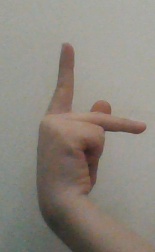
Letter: dha